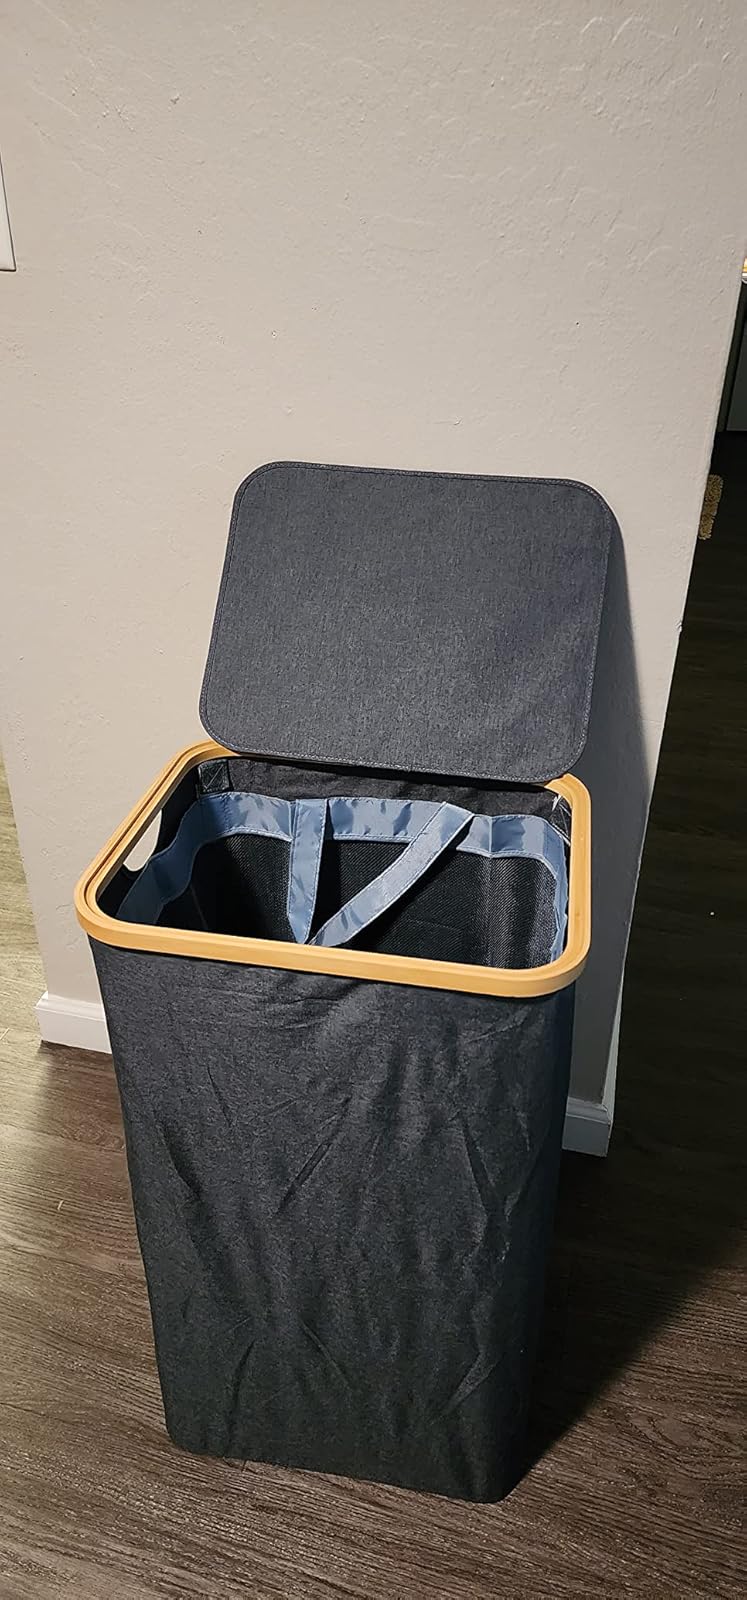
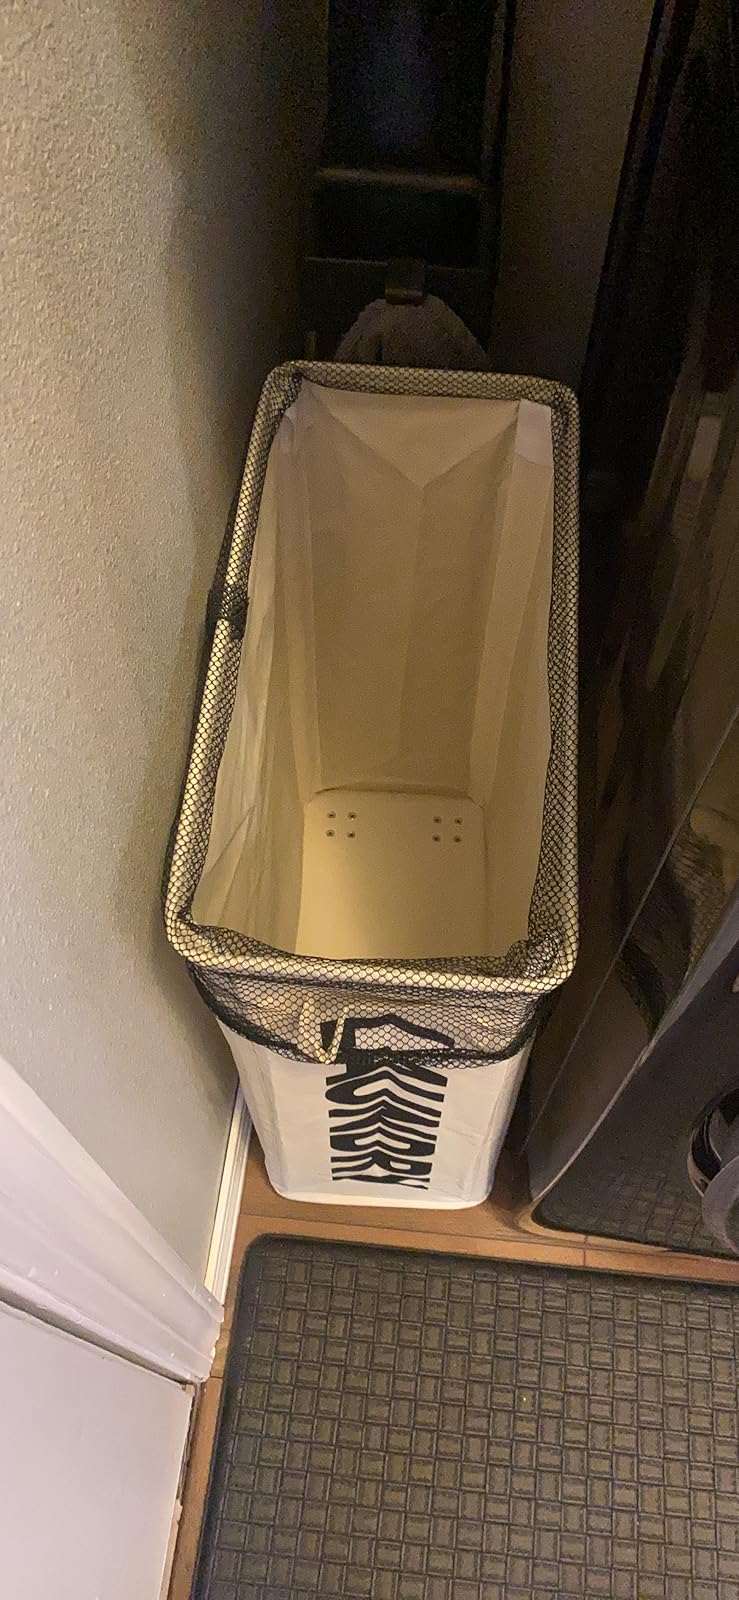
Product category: items_hamper
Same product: no